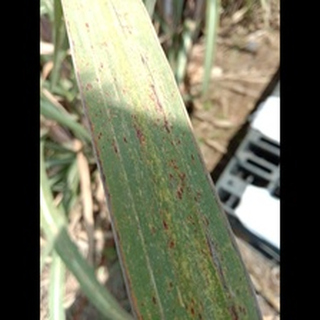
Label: sugarcane_rust